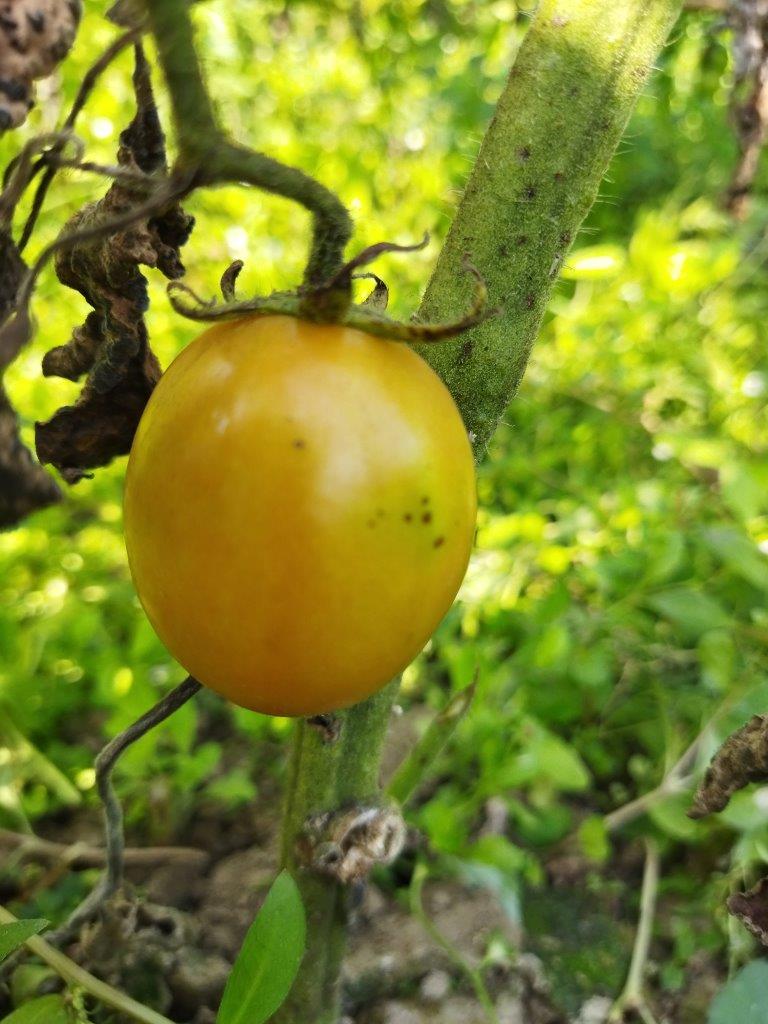
Maturity: Mature